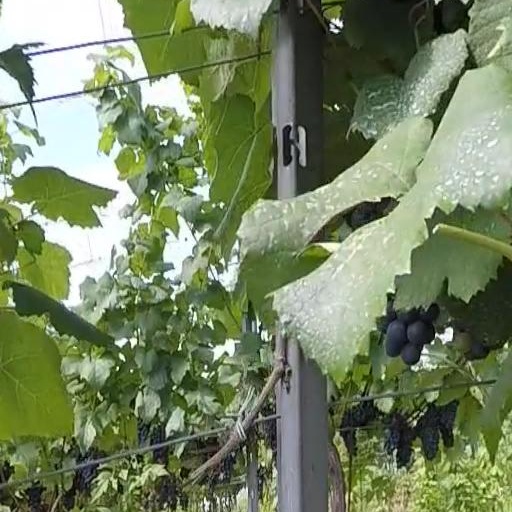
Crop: grape